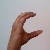
The image shows a hand gesture representing the letter 'C' in Indian Sign Language.